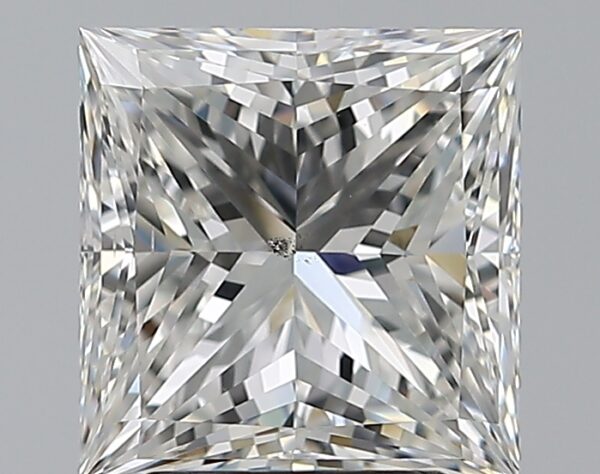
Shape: princess
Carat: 3.01
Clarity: VS2
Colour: G
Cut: EX
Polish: EX
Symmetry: VG
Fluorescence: N
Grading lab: GIA
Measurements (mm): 8.01 x 7.81 x 5.72